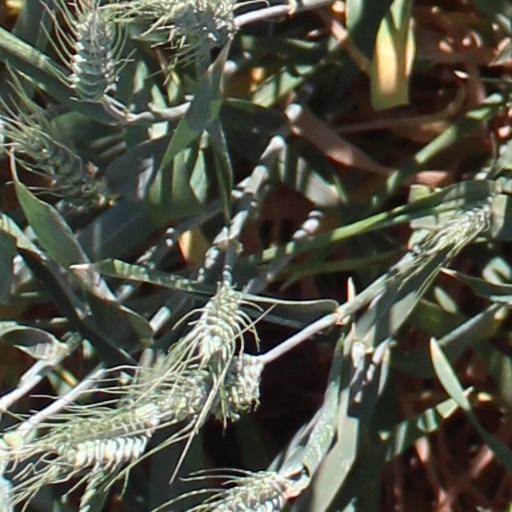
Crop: wheat